Sergio Cresto

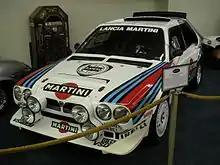
Lancia Delta S4 similar to the one Cresto co-piloted

Sergio Cresto (January 19, 1956 – May 2, 1986) was the American co-driver of Finnish Henri Toivonen at the Lancia Martini team for the 1986 World Rally Championship season. He was also a former co-driver for fellow Lancia employee Attilio Bettega, who died in an accident during the 1985 Tour de Corse on May 2, 1985. His co-driver Maurizio Perissinot survived the crash uninjured. This event happened exactly one year before the accident that claimed the lives of both Sergio Cresto and his then co-driver Henri Toivonen on May 2, 1986.